Wrapper (clothing)

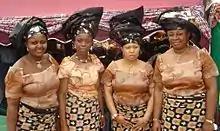
A group of Nigerian women wearing a blouse and wrapper sets with Gele .

The wrapper, lappa, or pagne is a colorful garment widely worn in West Africa by both men and women. It has formal and informal versions and varies from simple draped clothing to fully tailored ensembles. The formality of the wrapper depends on the fabric used to create or design it.